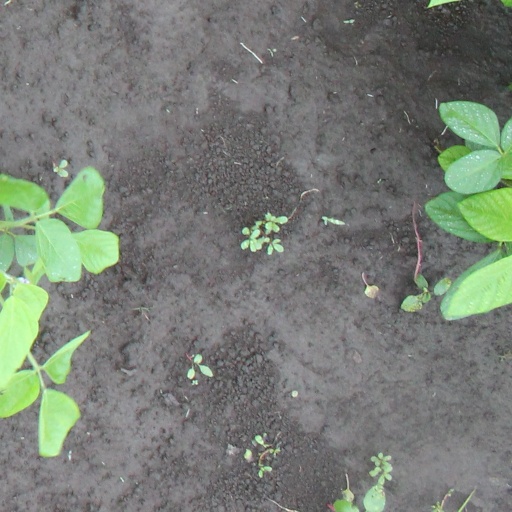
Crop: soybean